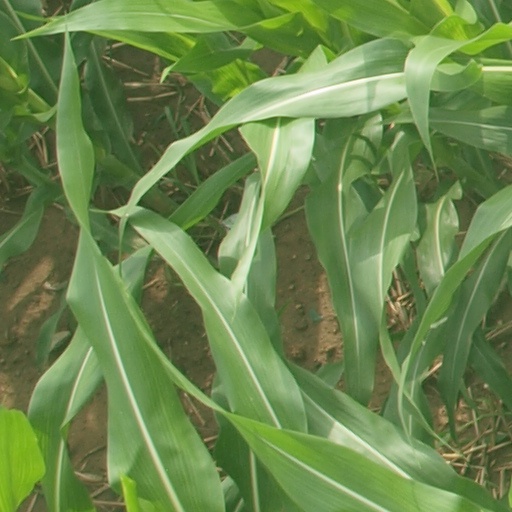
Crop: maize; corn